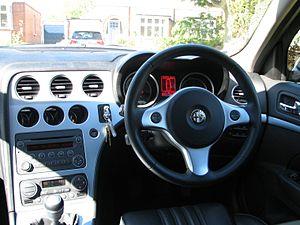
L'Alfa Romeo 159 est une berline sportive de luxe fabriquée par le constructeur italien Alfa Romeo, filiale du groupe Fiat Automobiles, de 2005 à 2013.